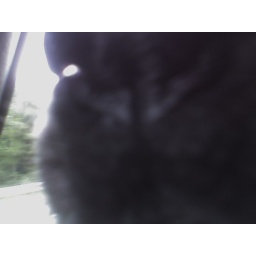
Extreme close-up of Romeo's nose, in a fast moving car with a window to the left.